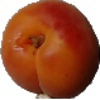
Label: apricot